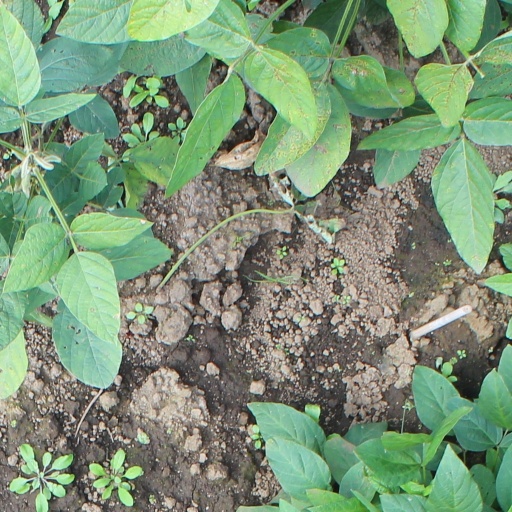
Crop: soybean